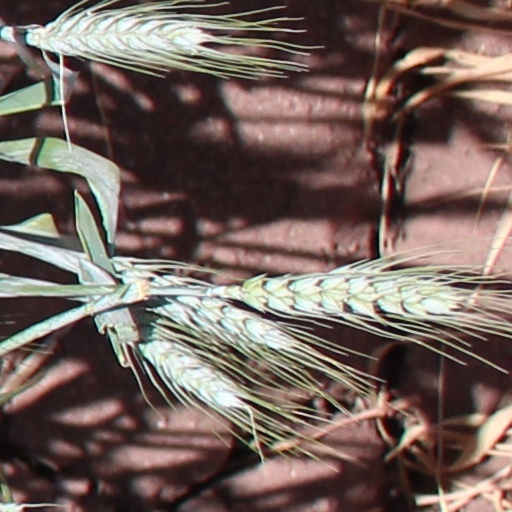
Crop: wheat